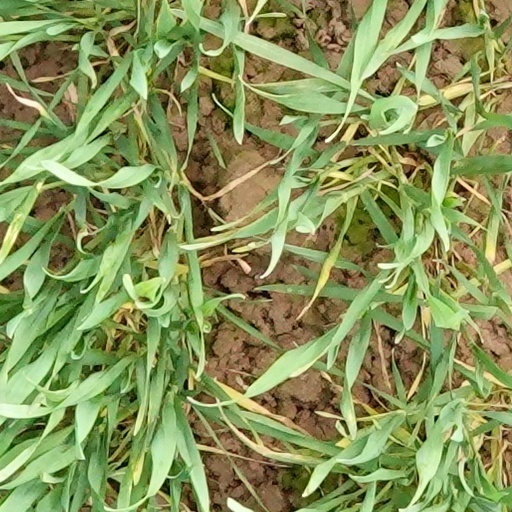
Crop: wheat